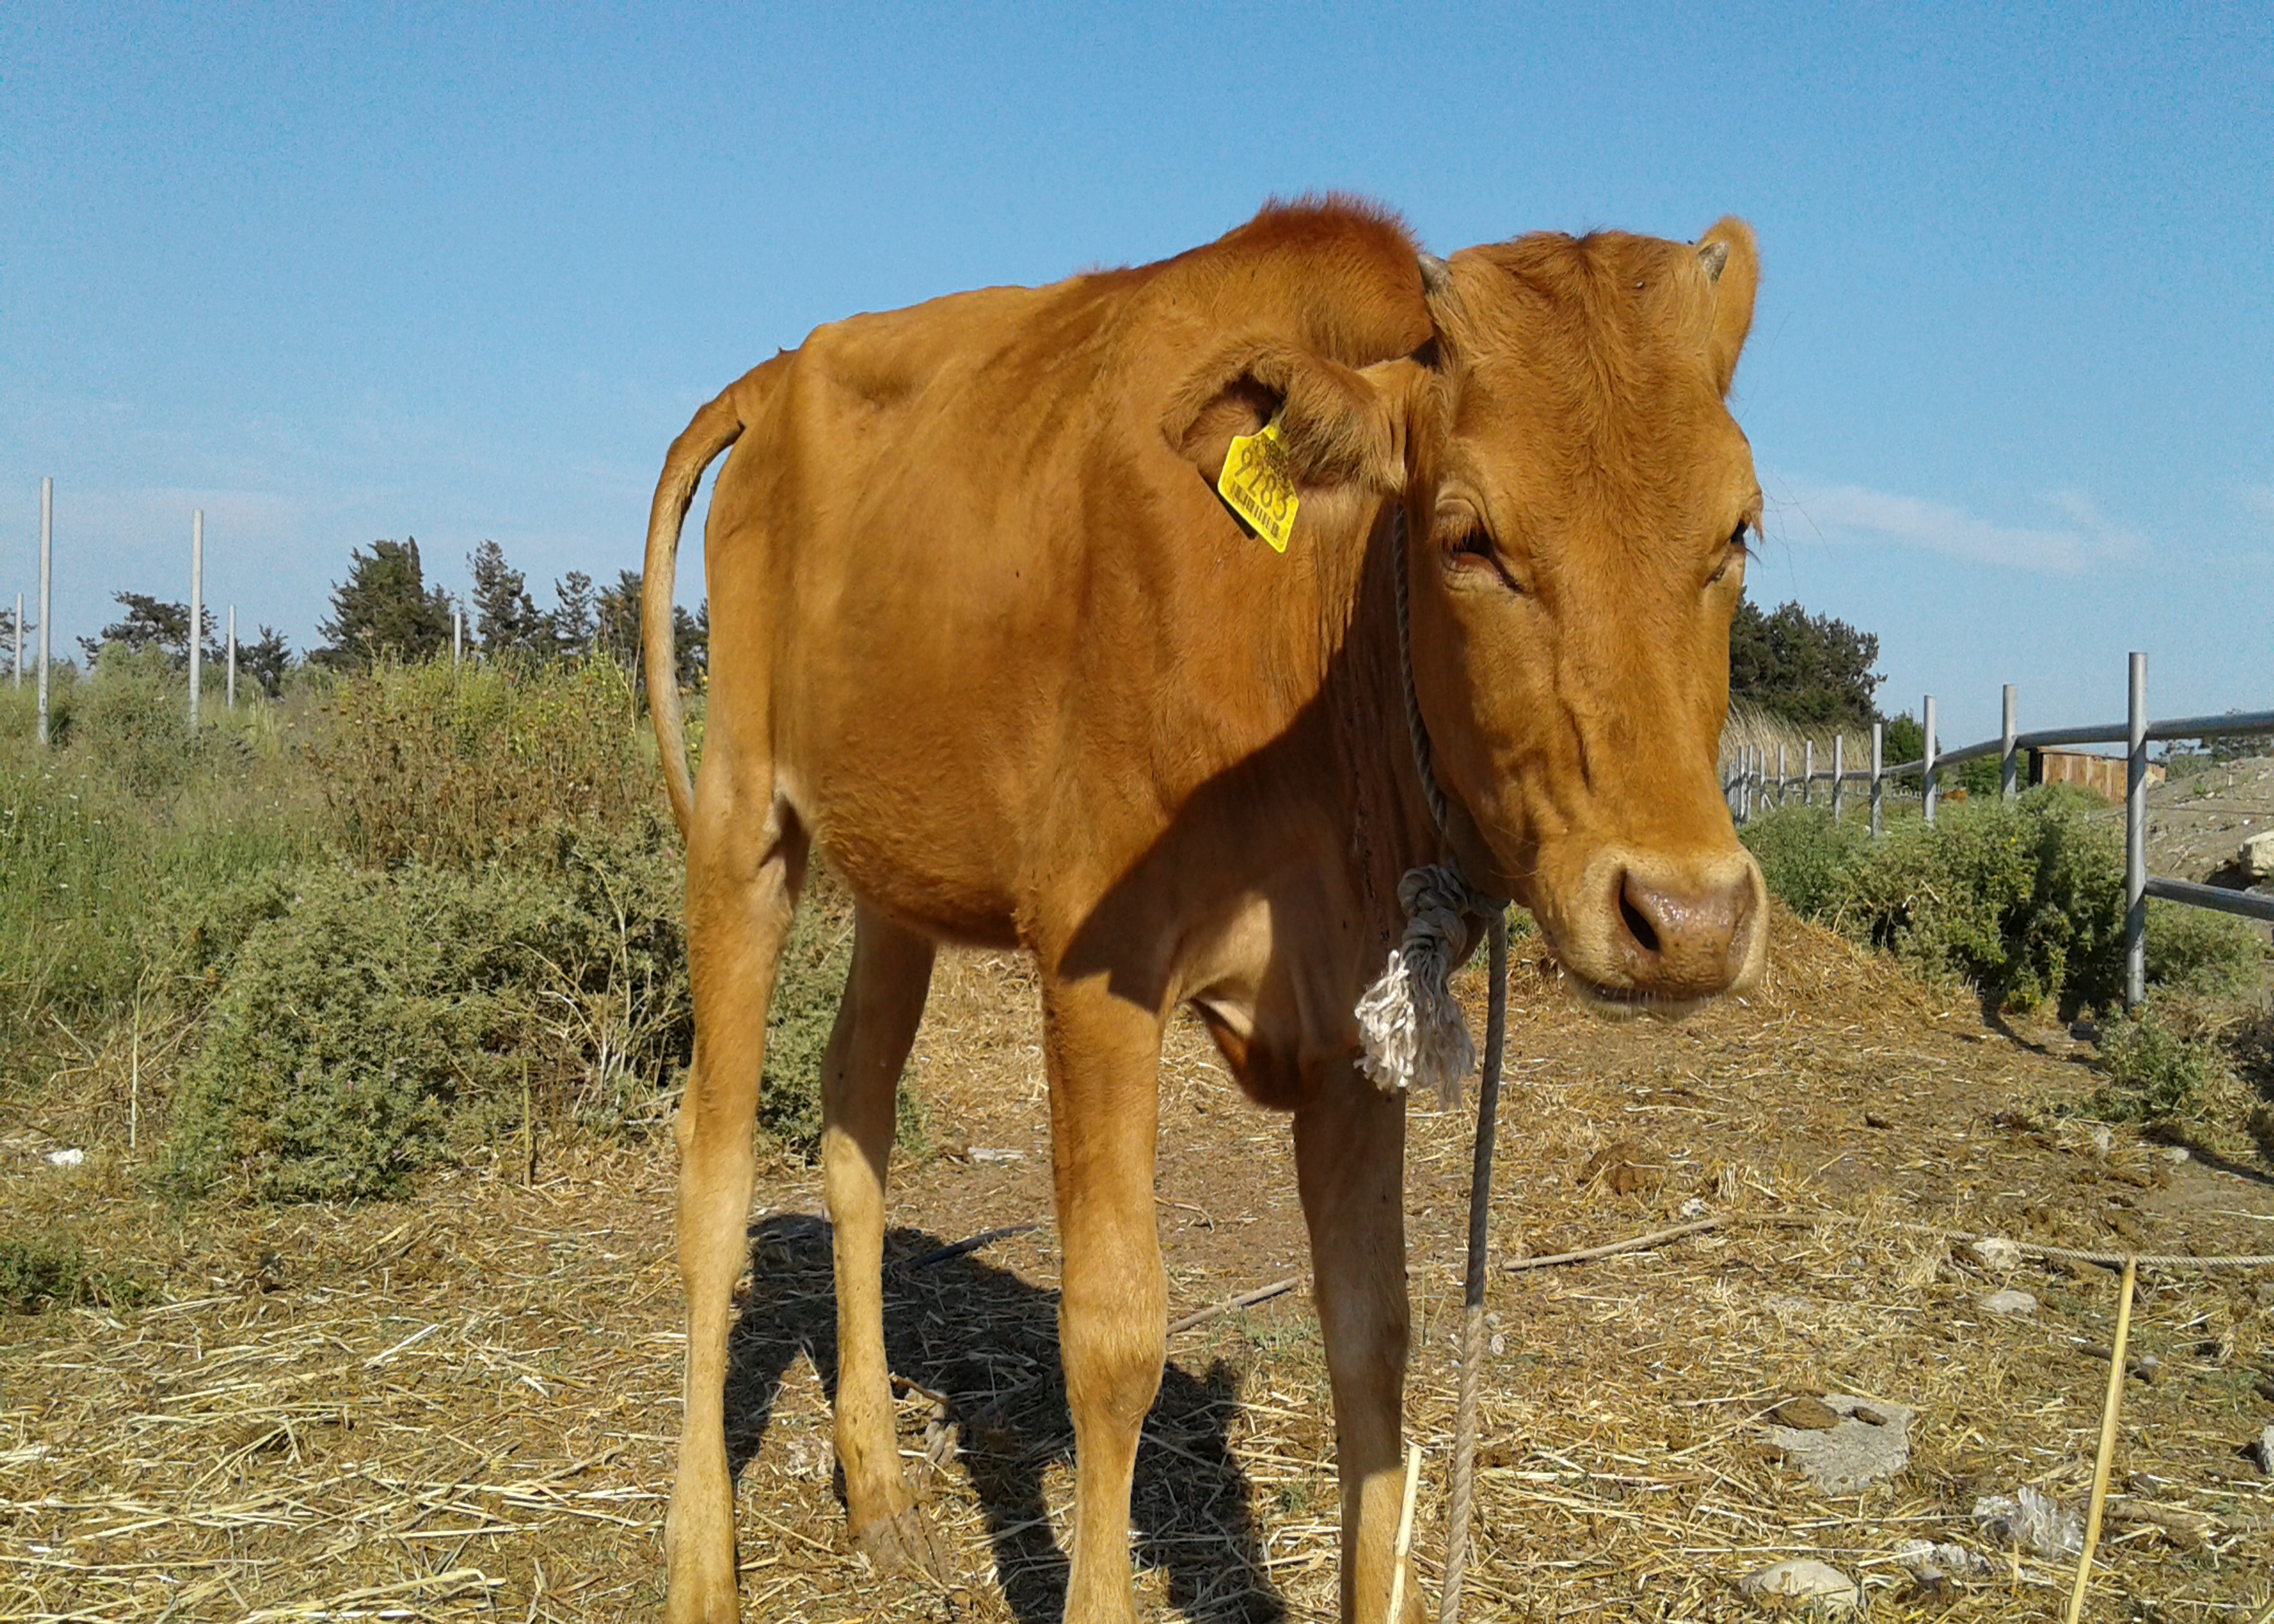
cows, animal husbandry, livestock, green, vegetation, sky, plant, working animal, dairy cow, fawn, natural landscape, terrestrial animal, grass, plain, grassland, landscape, meadow, grazing, prairie, human leg, cloud, tree, soil, field, pasture, steppe, bovine, ranch, dirt road, calf, wildlife, agriculture, tail, cow goat family, savanna, safari, farm